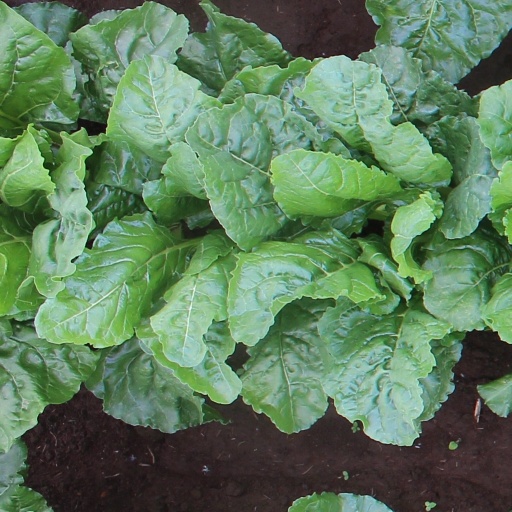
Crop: sugar beet